Michael Forgeron

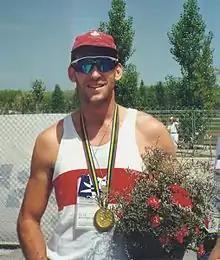
Forgeron after winning gold in 1992

Michael Joseph "Mike" Forgeron (born 24 January 1966, in Main-à-Dieu, Nova Scotia) is a rower from Canada. He competed at two consecutive Summer Olympics, starting in 1992. At his debut, he was a member of the team that won the gold medal in the Men's Eights (3 seat) making Forgeron the first Olympic Gold Medalist in Atlantic Canada. In the 1996 Olympics, he competed in the Men's Double Sculls. Forgeron was also in the Pan Am Games in a coxed pair straight six (stroke) earning a bronze medal along with a pair earning a silver medal.